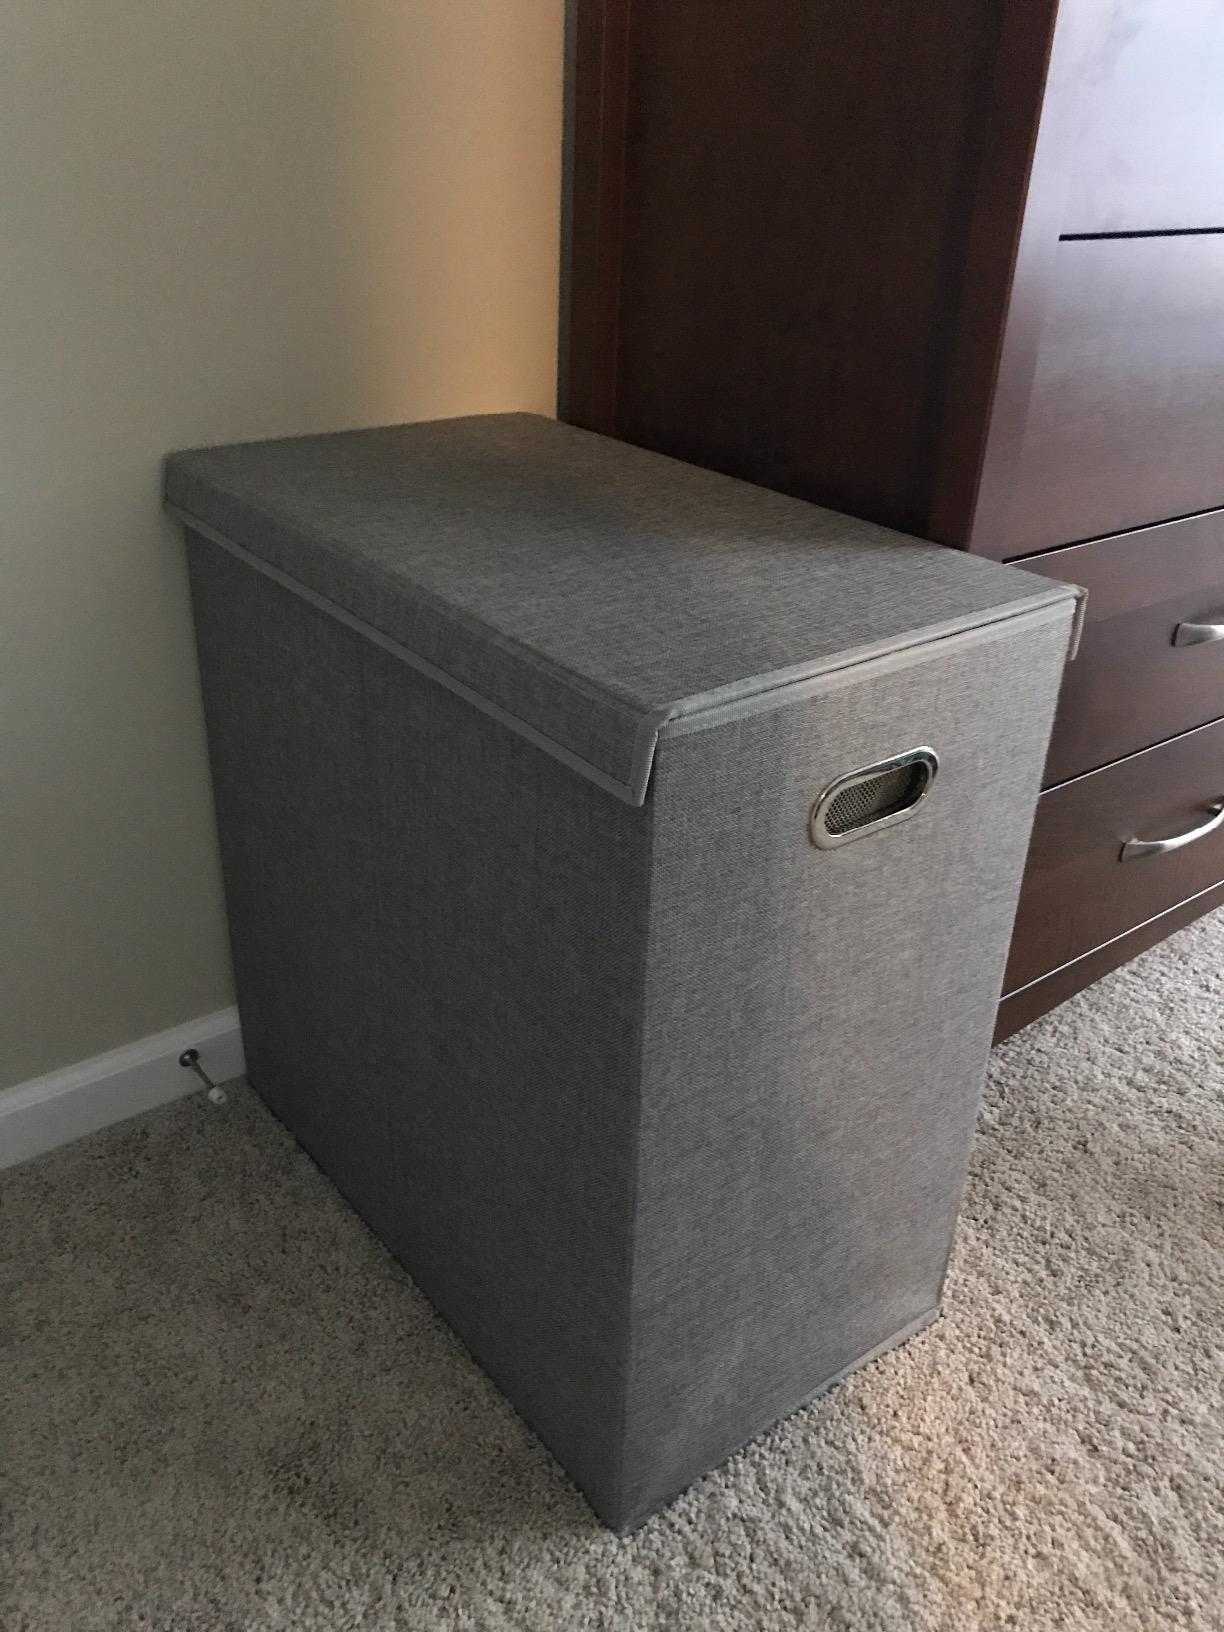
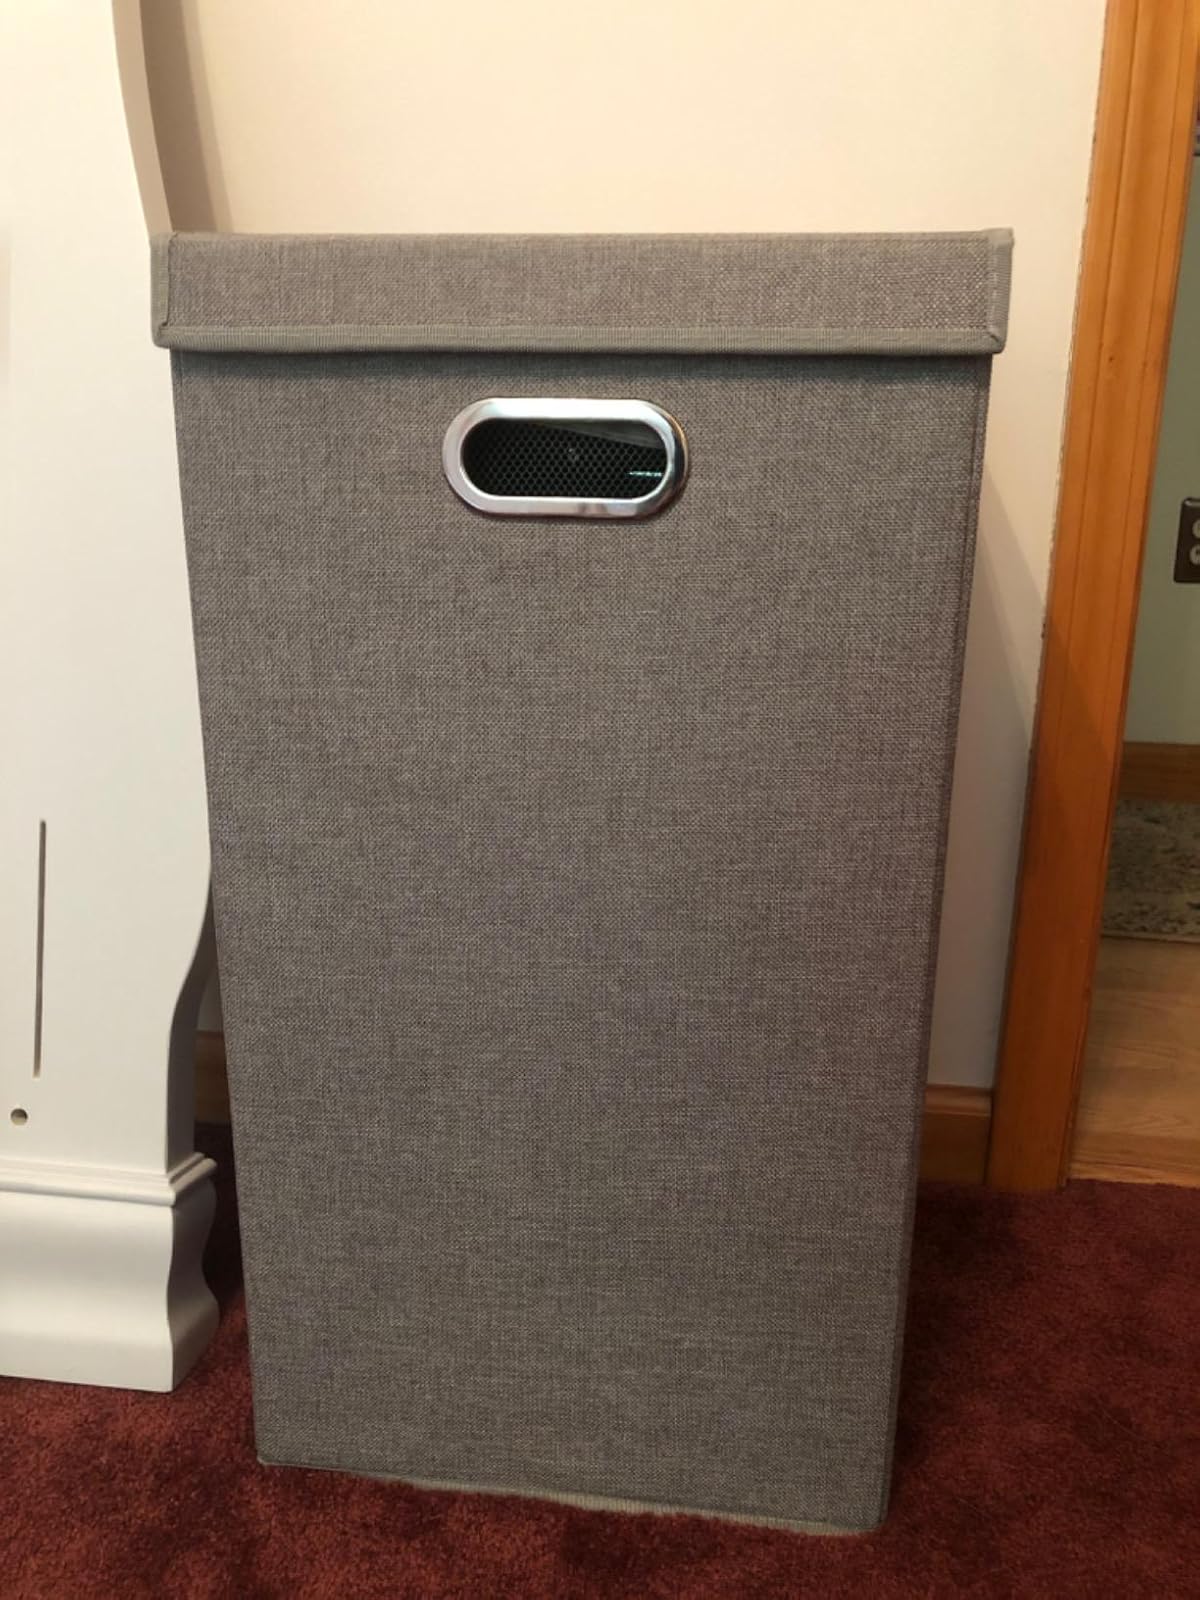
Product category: items_hamper
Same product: no